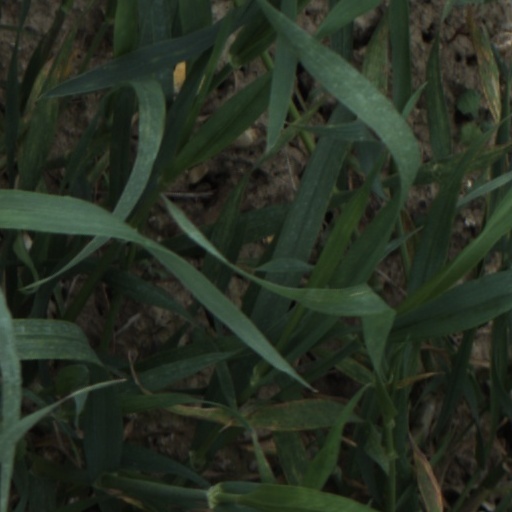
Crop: wheat